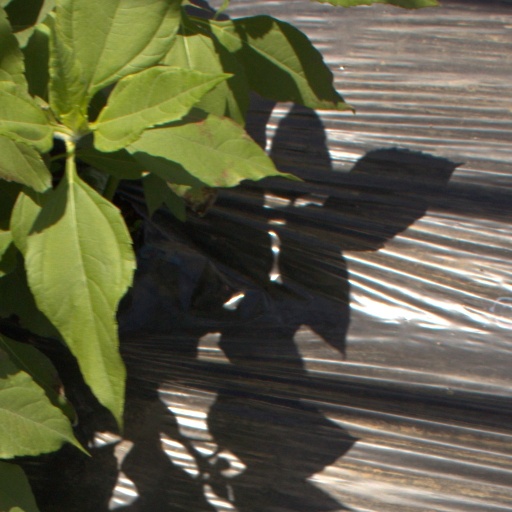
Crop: Jerusalem artichoke